History of the Christian Science movement

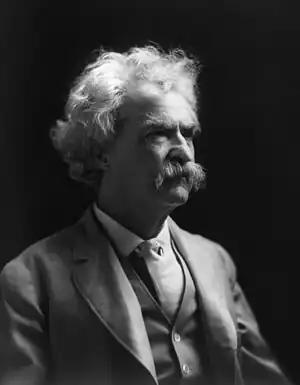
Mark Twain (1835–1910) in 1909

In January 1877 Eddy spurned an approach from Daniel Spofford, and to everyone's surprise married another of her students, Asa Gilbert Eddy. Eddy already believed that her former student and business partner Richard Kennedy was plotting against her. Weeks after the wedding Spofford was suspected too. She had hinted in October 1876 that he might be a successor, but instead he was expelled from the Christian Scientists' Association for "immorality" after quarrelling with her over money. She filed lawsuits against him and others for royalties or unpaid tuition fees. "McClure's" wrote that Eddy required "absolute and unquestioning conformity" from her students.